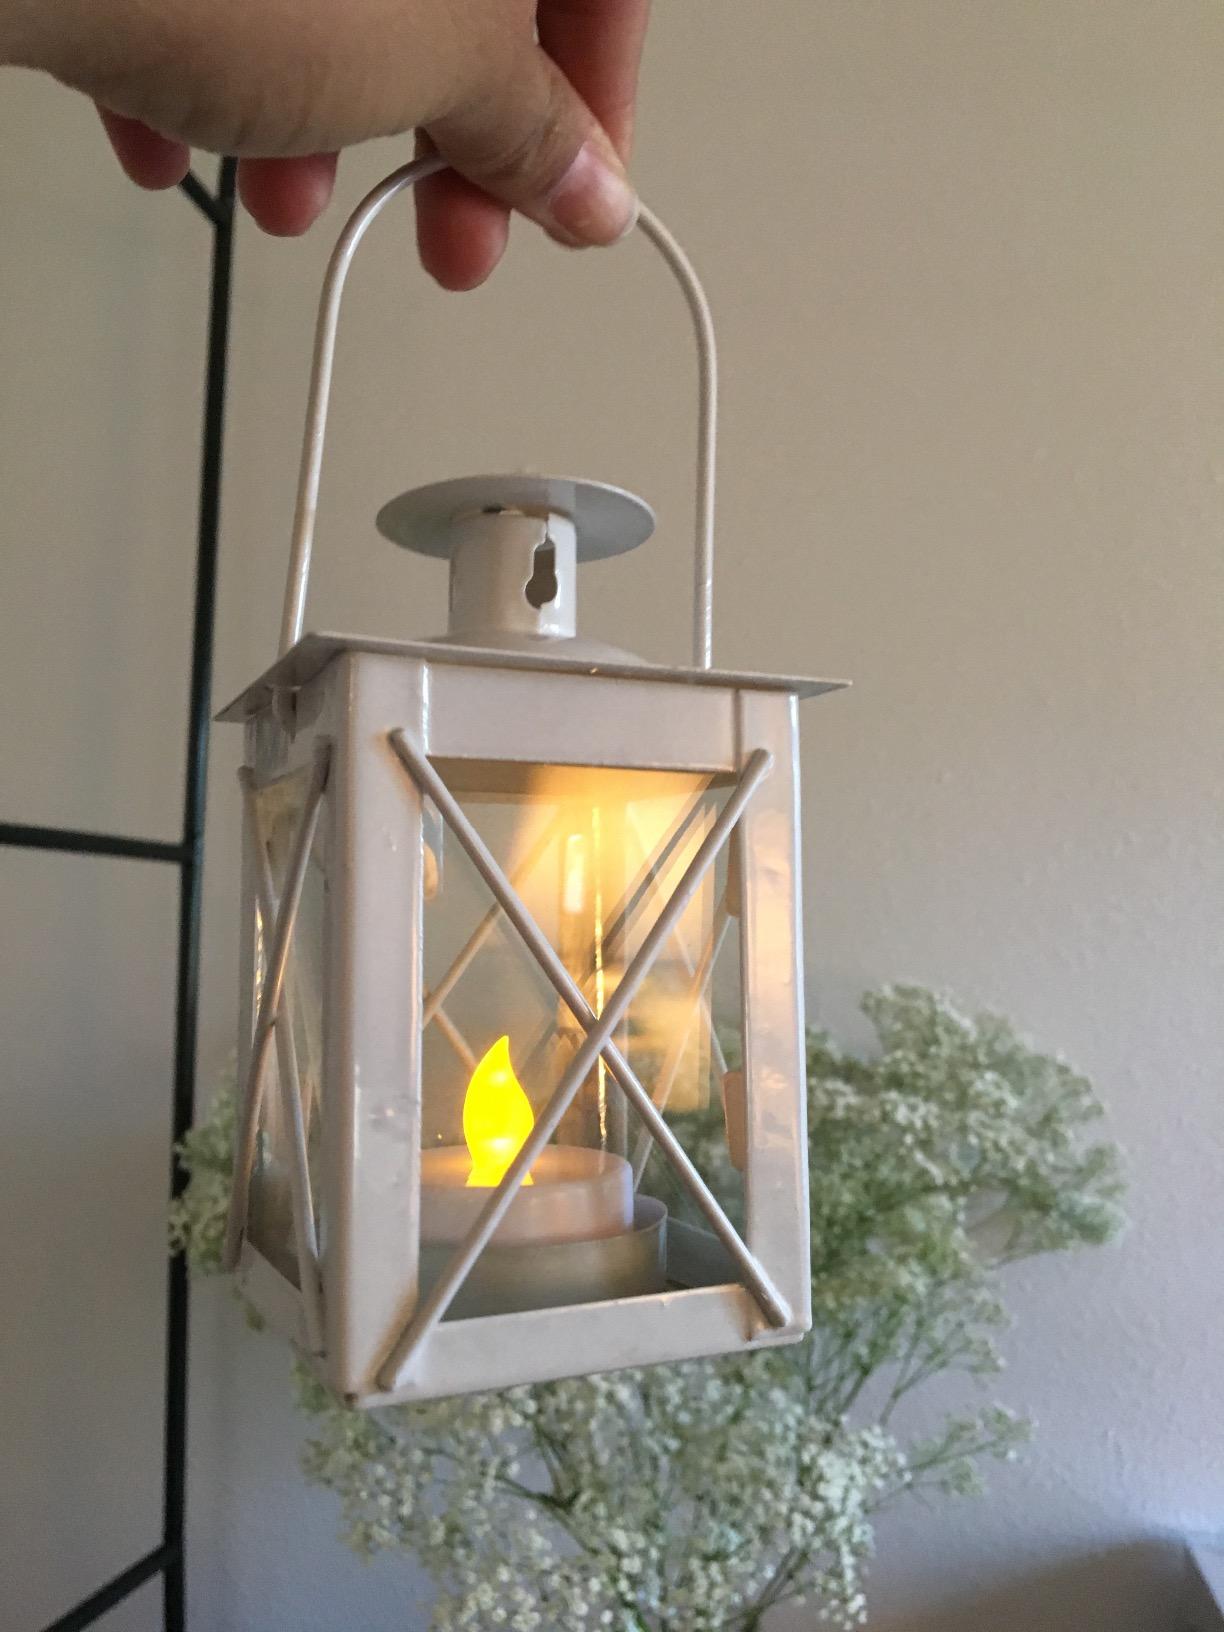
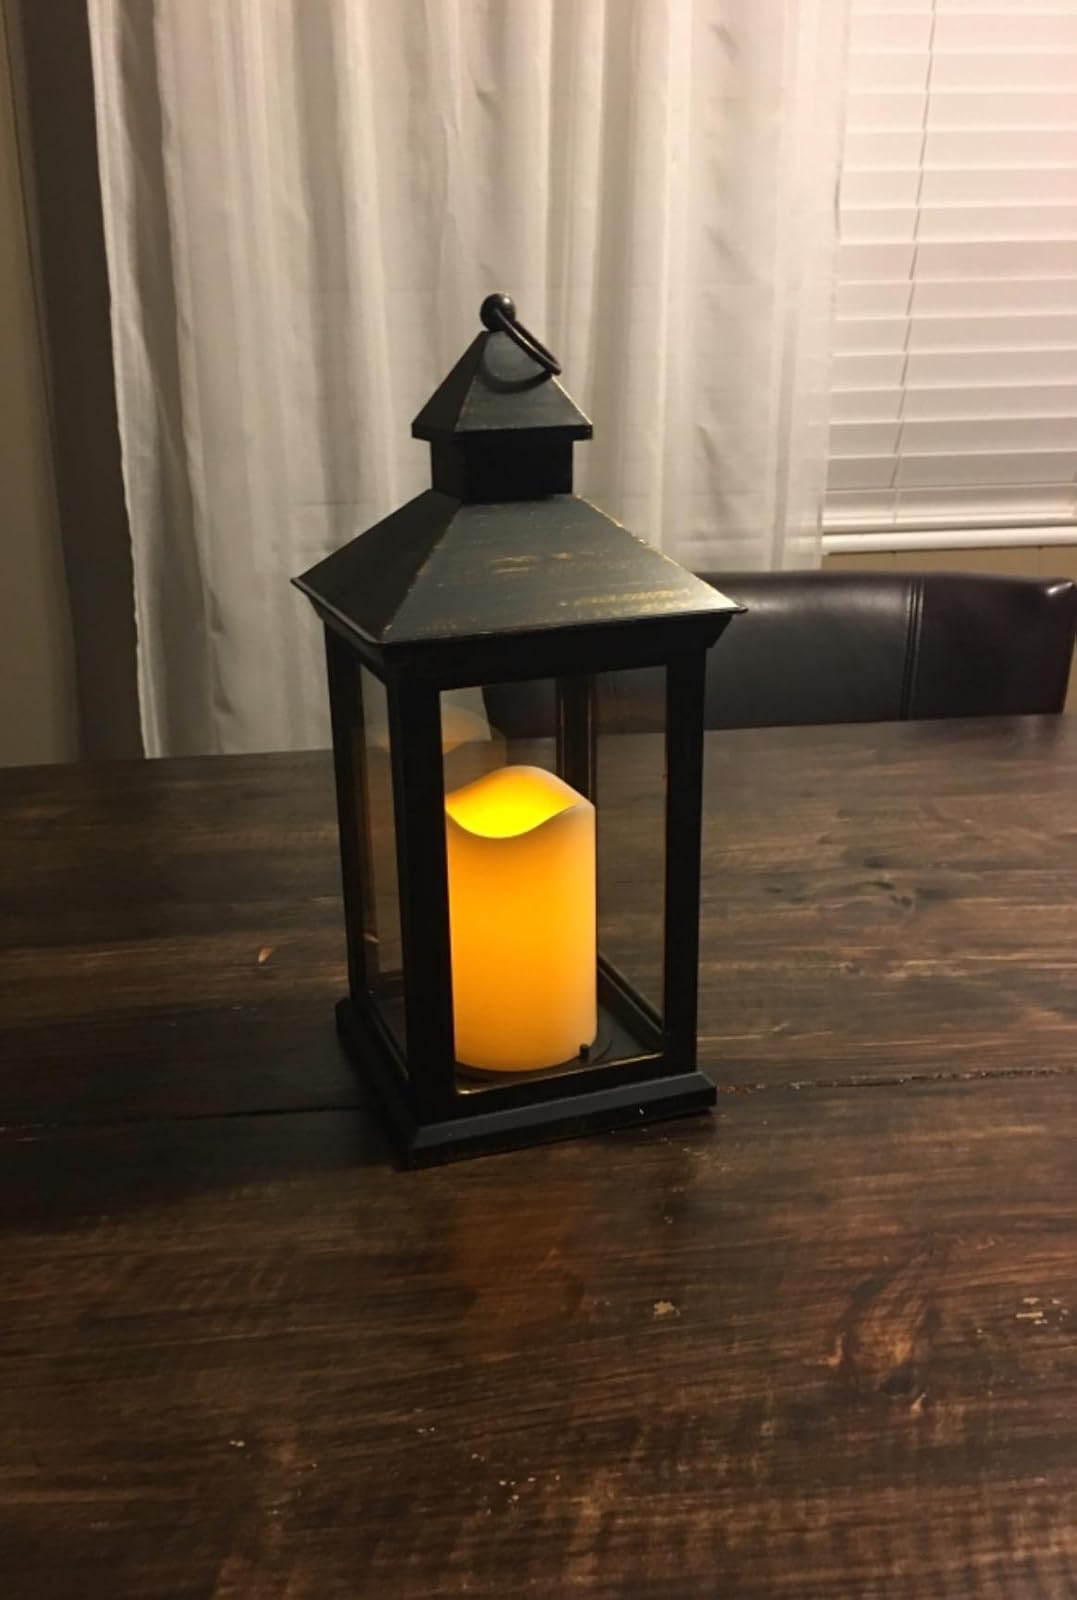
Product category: lantern
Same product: no